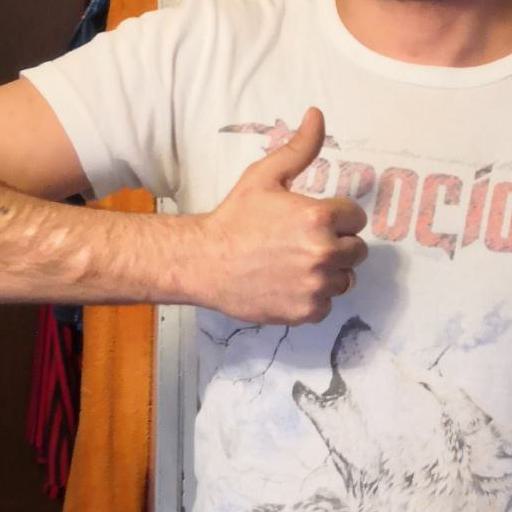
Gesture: like